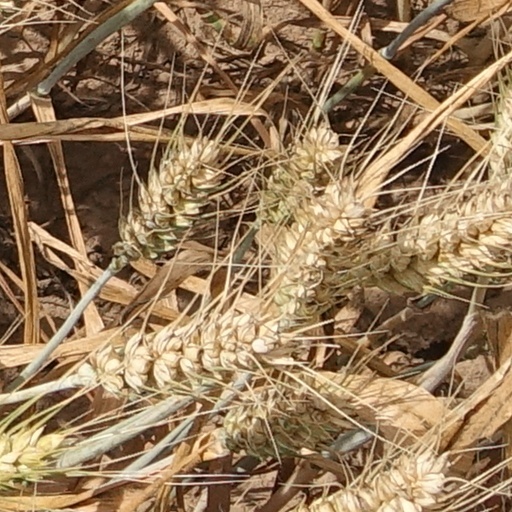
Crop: wheat